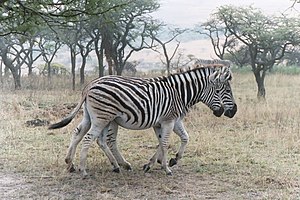
Uparrettåede hovdyr
De uparrettåede hovdyr er en orden af pattedyr. I modsætning til de parrettåede hovdyr er de oftest kendetegnet ved et ulige antal tæer. Ordenen omfatter tre familier med nulevende arter, heste, næsehorn og tapirer med i alt omkring 17 arter. At disse meget forskelligt udseende dyr er beslægtede, blev som den første erkendt af den britiske zoolog Richard Owen i det 19. århundrede.